Wojciech Łuka

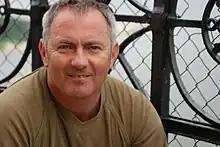
Wojtek Łuka

Wojciech Łuka (born 10 March 1958 in Rejowiec Fabryczny) is a Polish painter, illustrator, mostly known for his portraits and subtle scenes of historical or religious significance. He is also connected with posters, book illustrations, scenography and adverts. He has works with Polish and foreign magazines, in which he has published more than 2000 of his drawings.